Belenggu

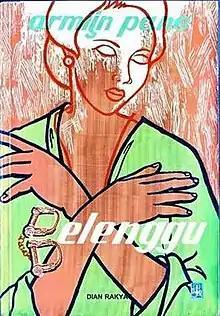
Cover of the 21st printing

Belenggoe (Perfected Spelling: Belenggu; translated to English as Shackles) is a novel by Indonesian author Armijn Pane. The novel follows the love triangle between a doctor, his wife, and his childhood friend, which eventually causes each of the three characters to lose the ones they love. Originally published by the literary magazine "Poedjangga Baroe" in three instalments from April to June 1940, it was the magazine's only published novel. It was also the first Indonesian psychological novel.